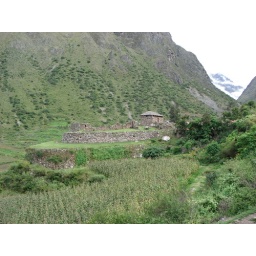
Ruins were near the last local village, guinea pigs inside the houses and an 8 per side soccer match